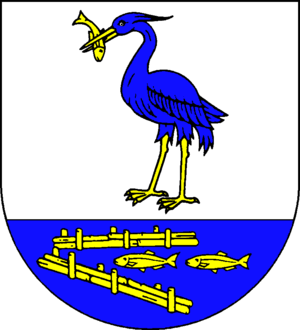
Rabel est une commune de l'arrondissement de Schleswig-Flensbourg, Land de Schleswig-Holstein.